Mifflin County Airport

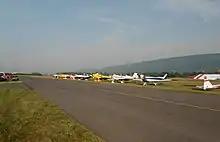
Aircraft participating in a fly-in at Mifflin County Airport

Mifflin County Airport is a public airport in Mifflin County, Pennsylvania. It is in Reedsville, five miles northwest of Lewistown. It is owned by the Mifflin County Airport Authority. The FAA's National Plan of Integrated Airport Systems for 2009-2013 called it a "general aviation" airport.